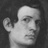
Emotion: neutral